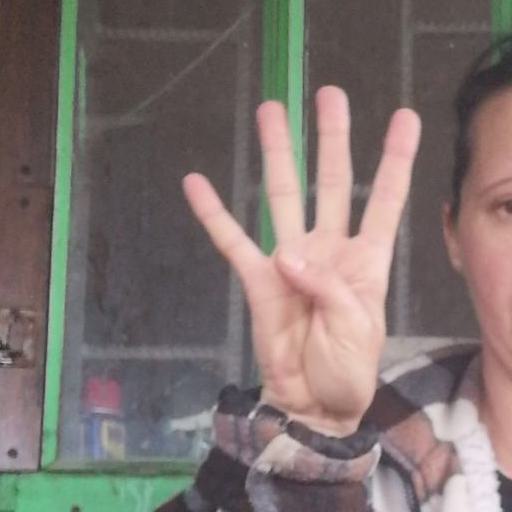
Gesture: four